RPE65

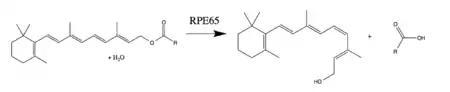
The reaction completed by RPE65 in the retinoid cycle.

RPE65 is also referred to as retinol isomerase or retinoid isomerase, owing to past debates about the enzyme's substrate and whether it was involved in ester hydrolysis.